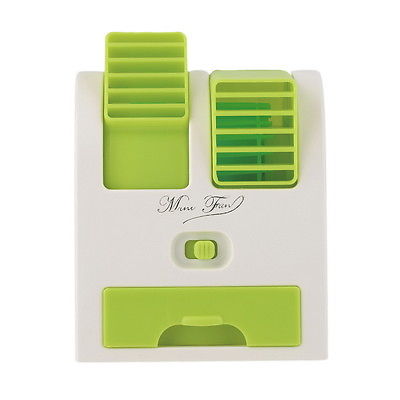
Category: fan